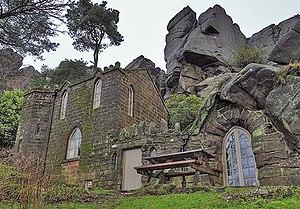
Donald Desbrow Whillans, mieux connu sous le nom de Don Whillans, né le 18 mai 1933 à Salford et mort le 4 août 1985, est un grimpeur et alpiniste britannique qui a joué un grand rôle dans le renouveau de l'alpinisme britannique dans les années 1950.